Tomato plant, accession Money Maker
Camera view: bottom (45 deg); turntable rotation: 210 degrees
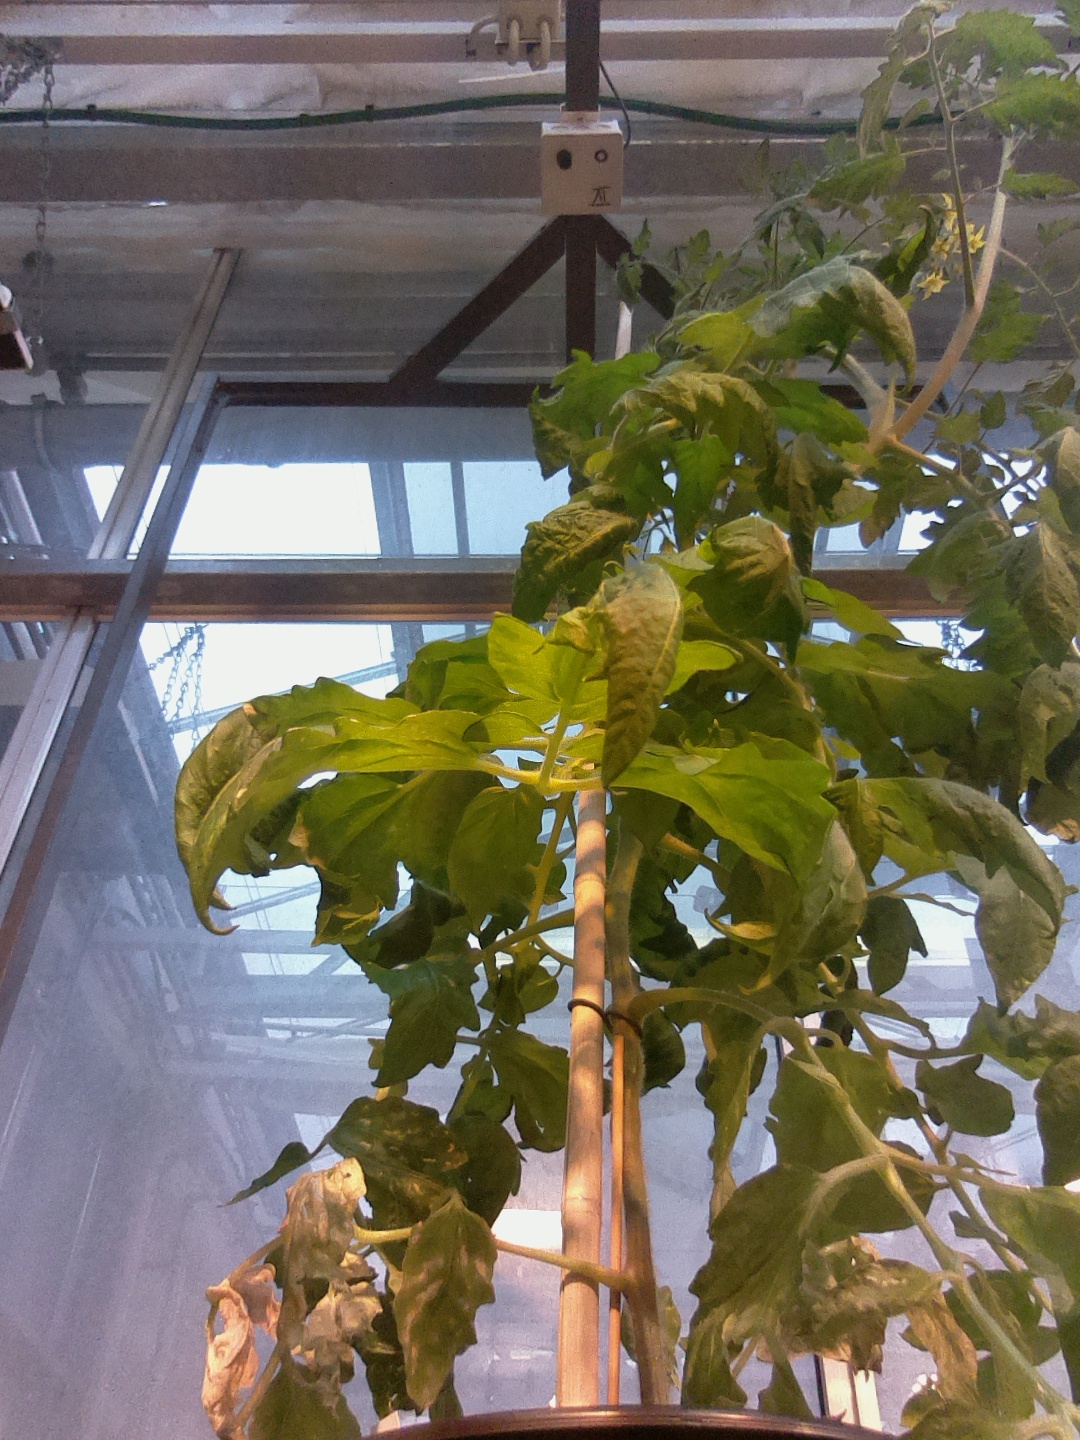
BBCH growth stage 70: Fruits at the main stem or branches visibles